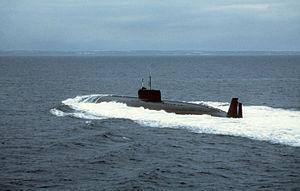
Le projet soviétique 661 Anchar est un sous-marin nucléaire lanceur de missiles de croisière de seconde génération connu sous la code OTAN Classe Papa. Seul un navire, le K-162 a été construit, il fut plus tard renommé K-222.
Les sous-marins de la marine soviétique puis de la marine russe ont été conçus avec des numéros de projet par le complexe militaro-industriel russe, et ont parfois reçu un nom. Durant la guerre froide, les nations de l'OTAN ont appelé ces navires selon leurs codes OTAN, d'après des rapports de renseignement.